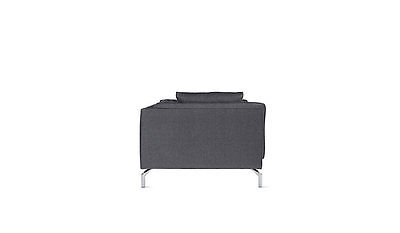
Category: sofa